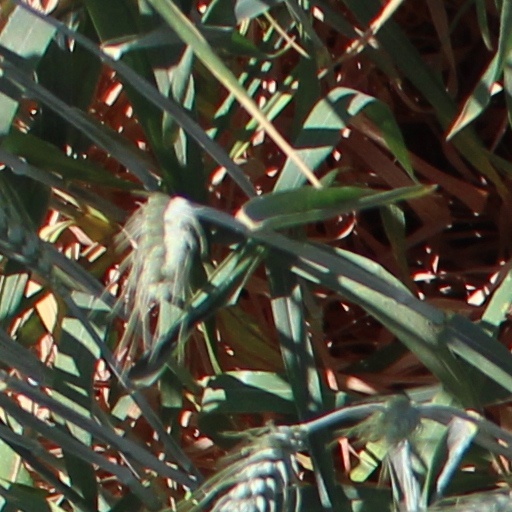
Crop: wheat